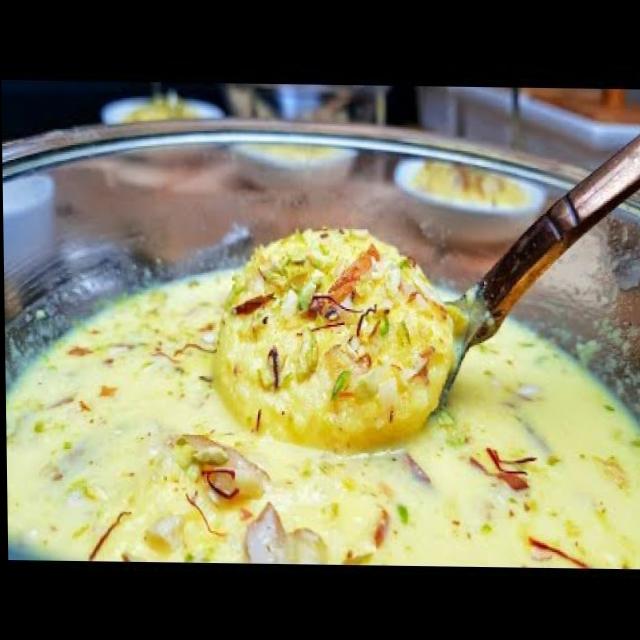
Dish: ras_malai